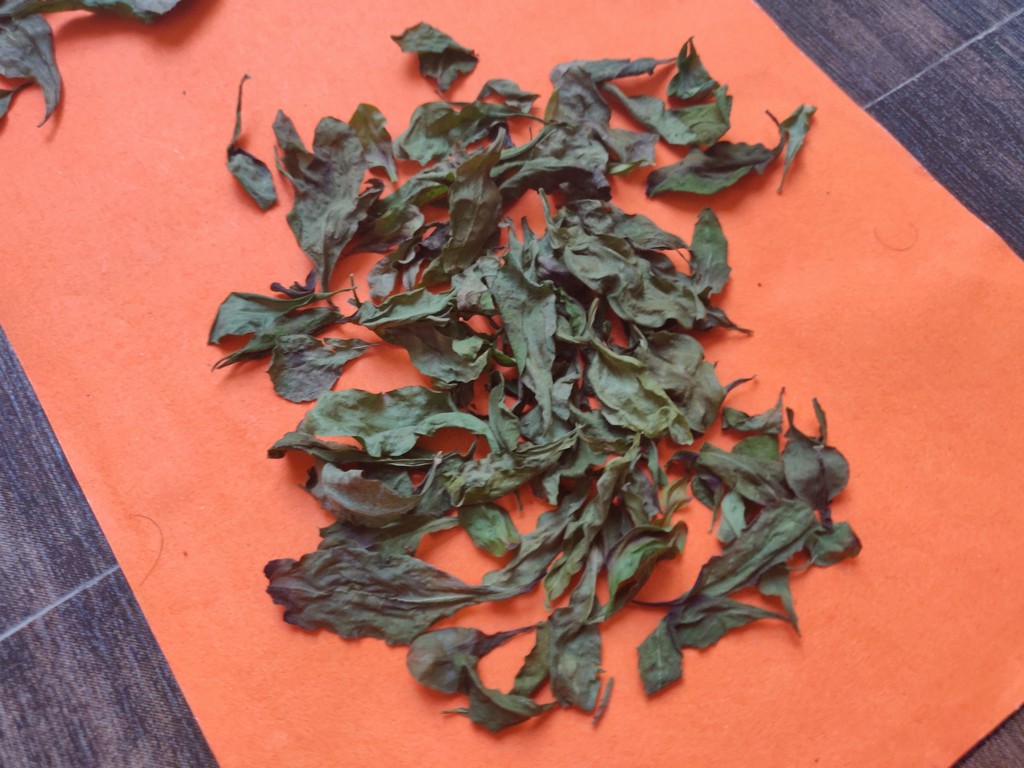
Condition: Dried
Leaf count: multiple
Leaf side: unknown